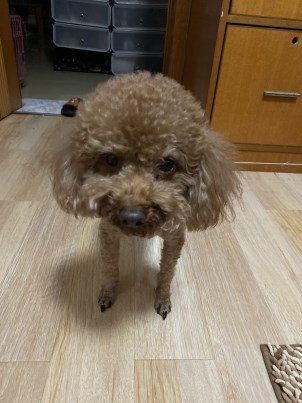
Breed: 7449-n000128-teddy